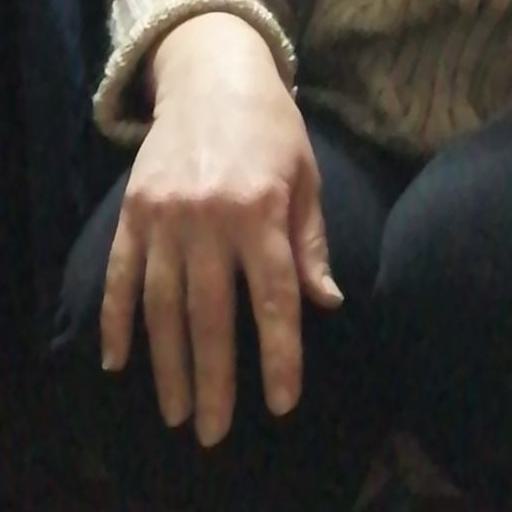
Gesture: no_gesture